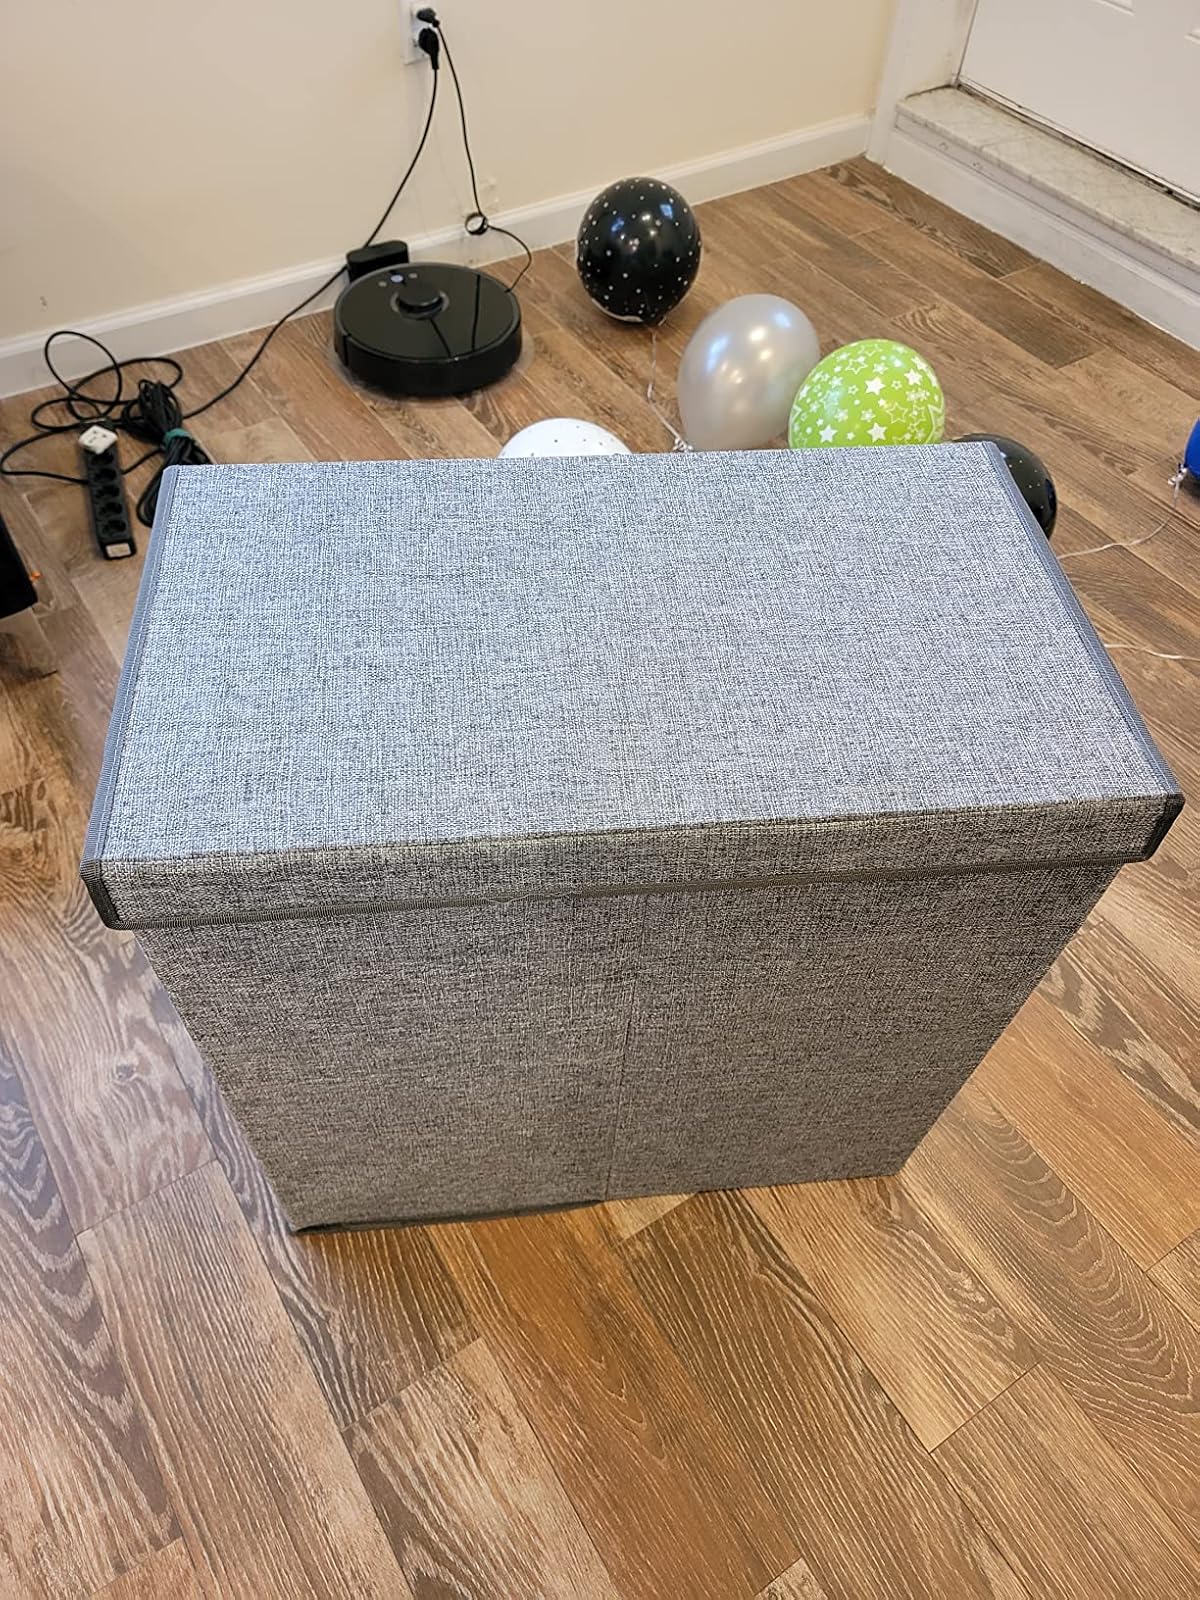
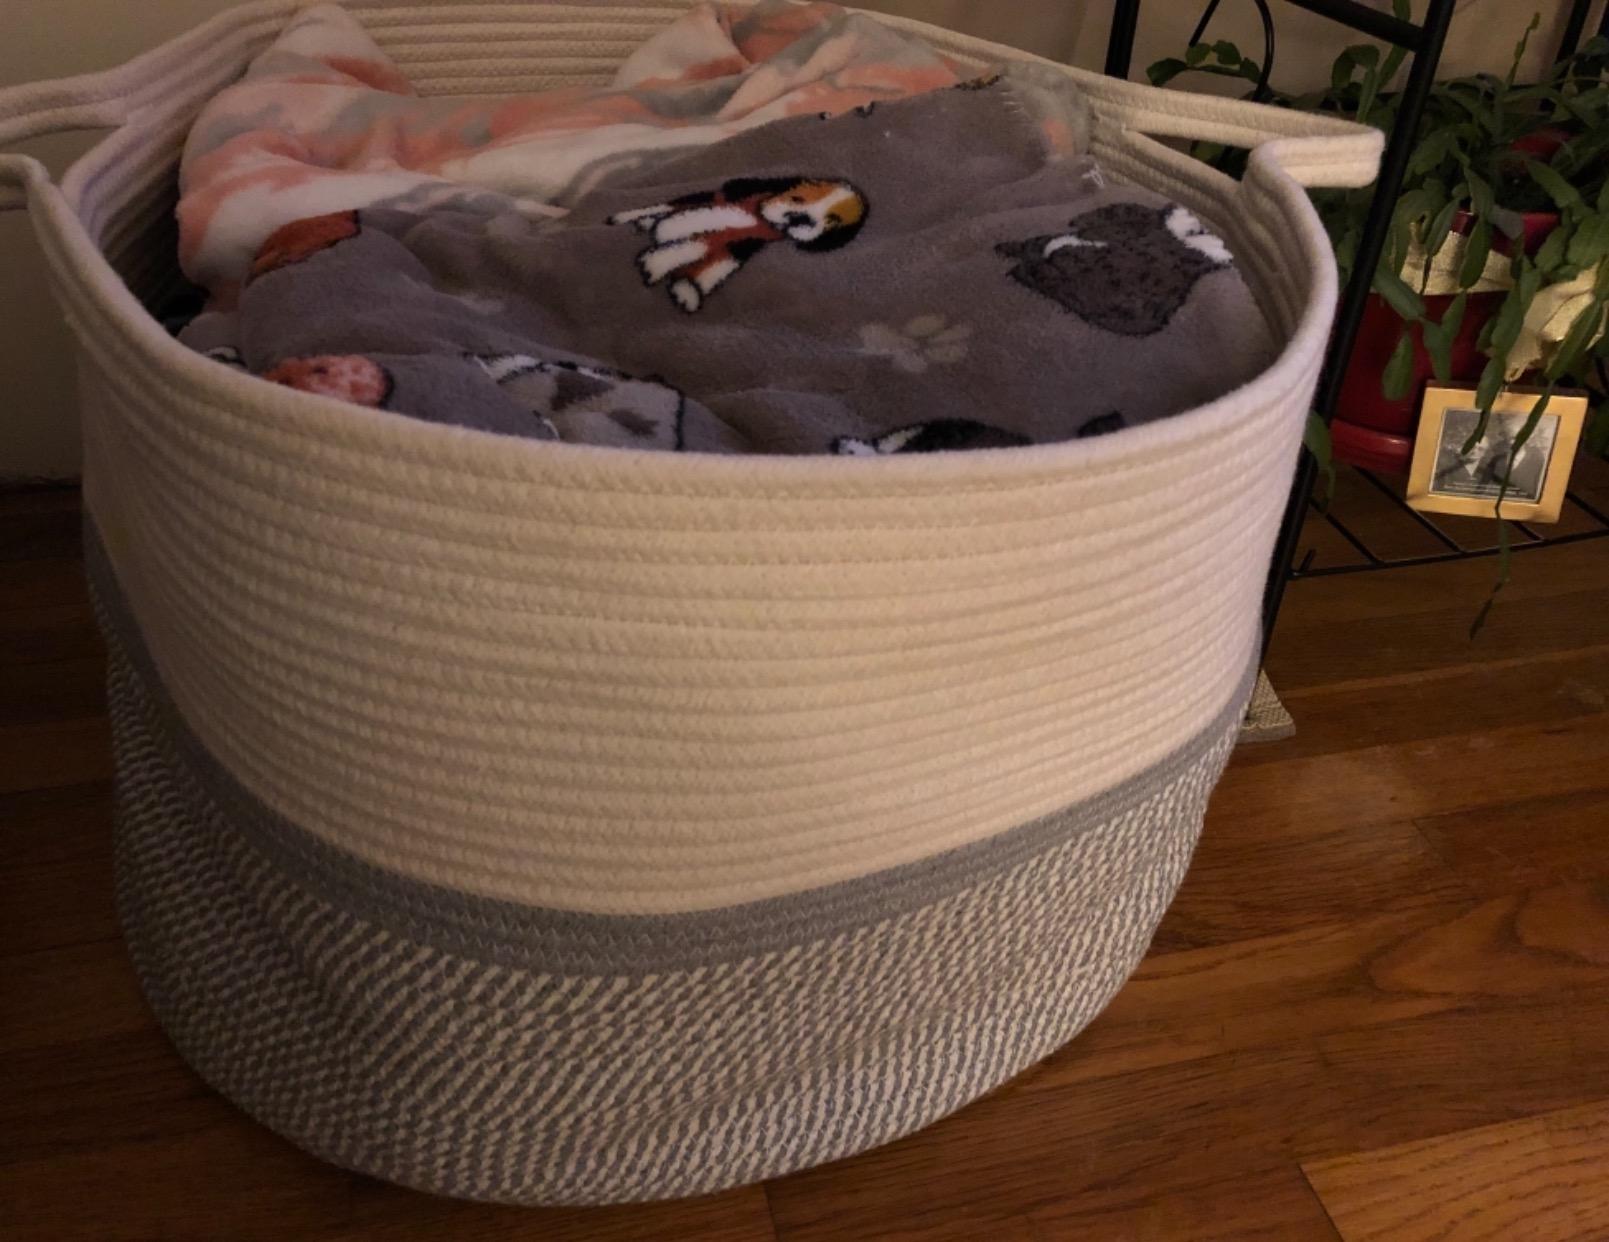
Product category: items_hamper
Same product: no